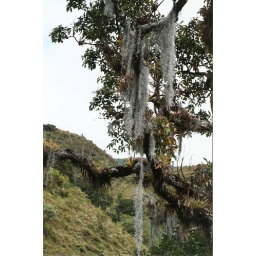
Some epiphytic plants hang from the branches of a cloud forest tree in Vilcabamba's small, privately run nature reserve.